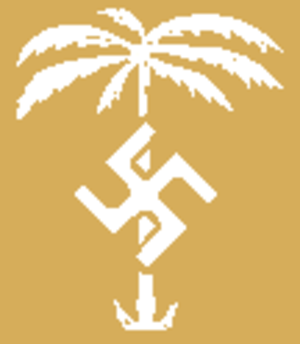
Afrikakorpset
Mærket for Deutsches Afrikakorps.
Afrikakorpset var den oprindelige tyske styrke, som under 2. verdenskrig blev sendt til Afrika for at hjælpe Italien i krigen mod Storbritannien under Felttoget i Nordafrika. Afrikakorpset blev fastholdt som en selvstændig enhed og blev det væsentligste tyske bidrag til Panzerarmee Afrika, som senere udviklede sig til den tysk-italienske Panzer Arme og Heeresgruppe Afrika.